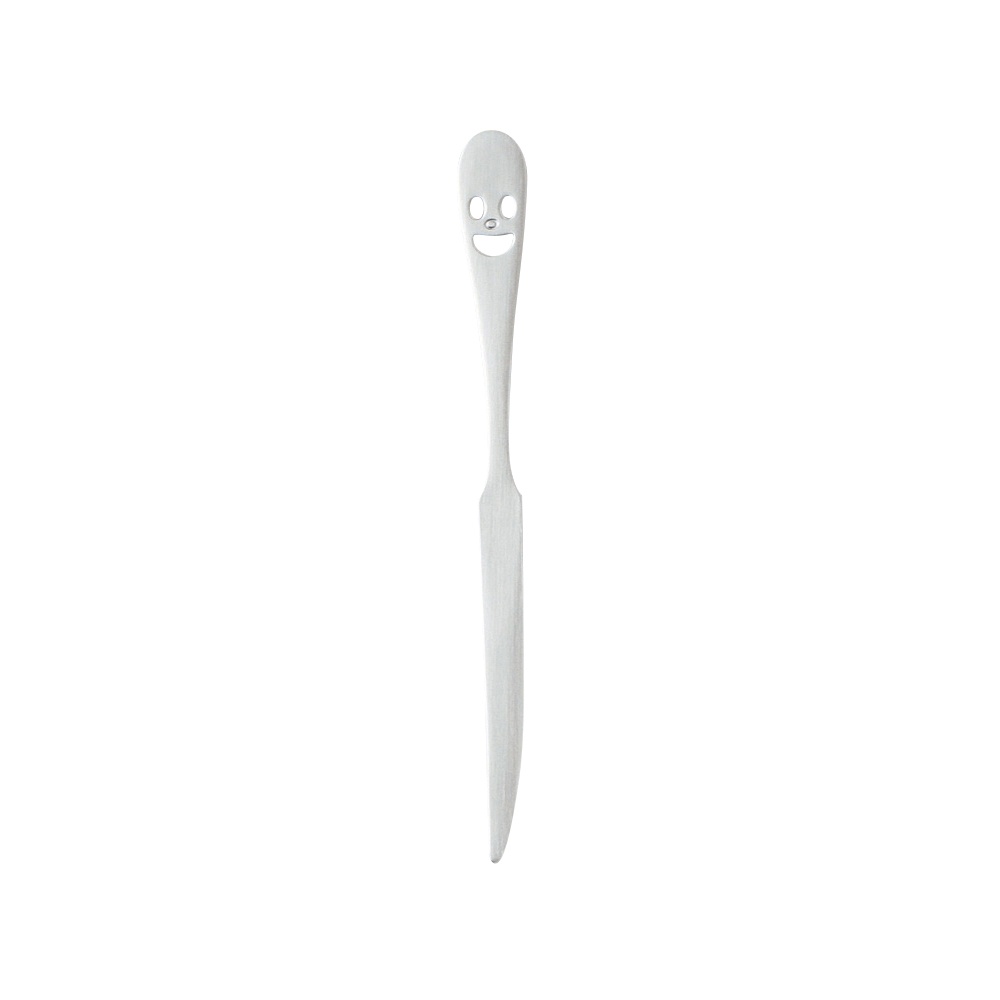
NY-11 ニコ 和楊枝
サイズ：全長124mm 材質：変更予定「21ステンレス」→「18-8」
Brand: エムテートリマツ
Category: Health & Beauty > Personal Care > Oral Care > Toothpicks